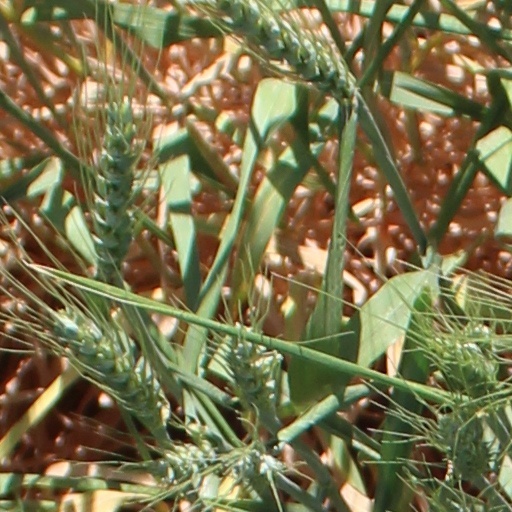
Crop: wheat